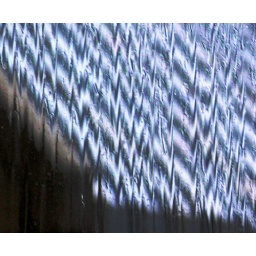
Water sheeting over window plus tilted striped roof.